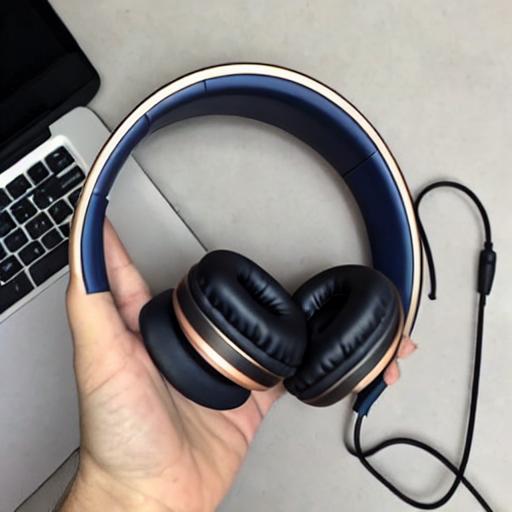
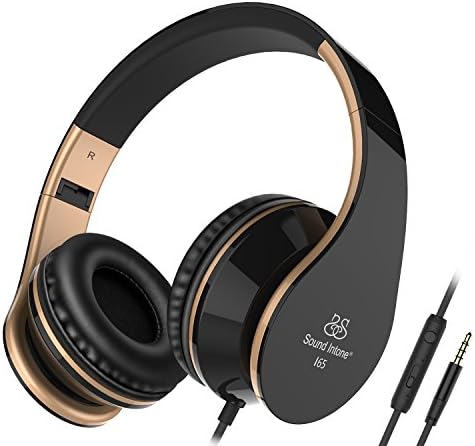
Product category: headphones
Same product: no